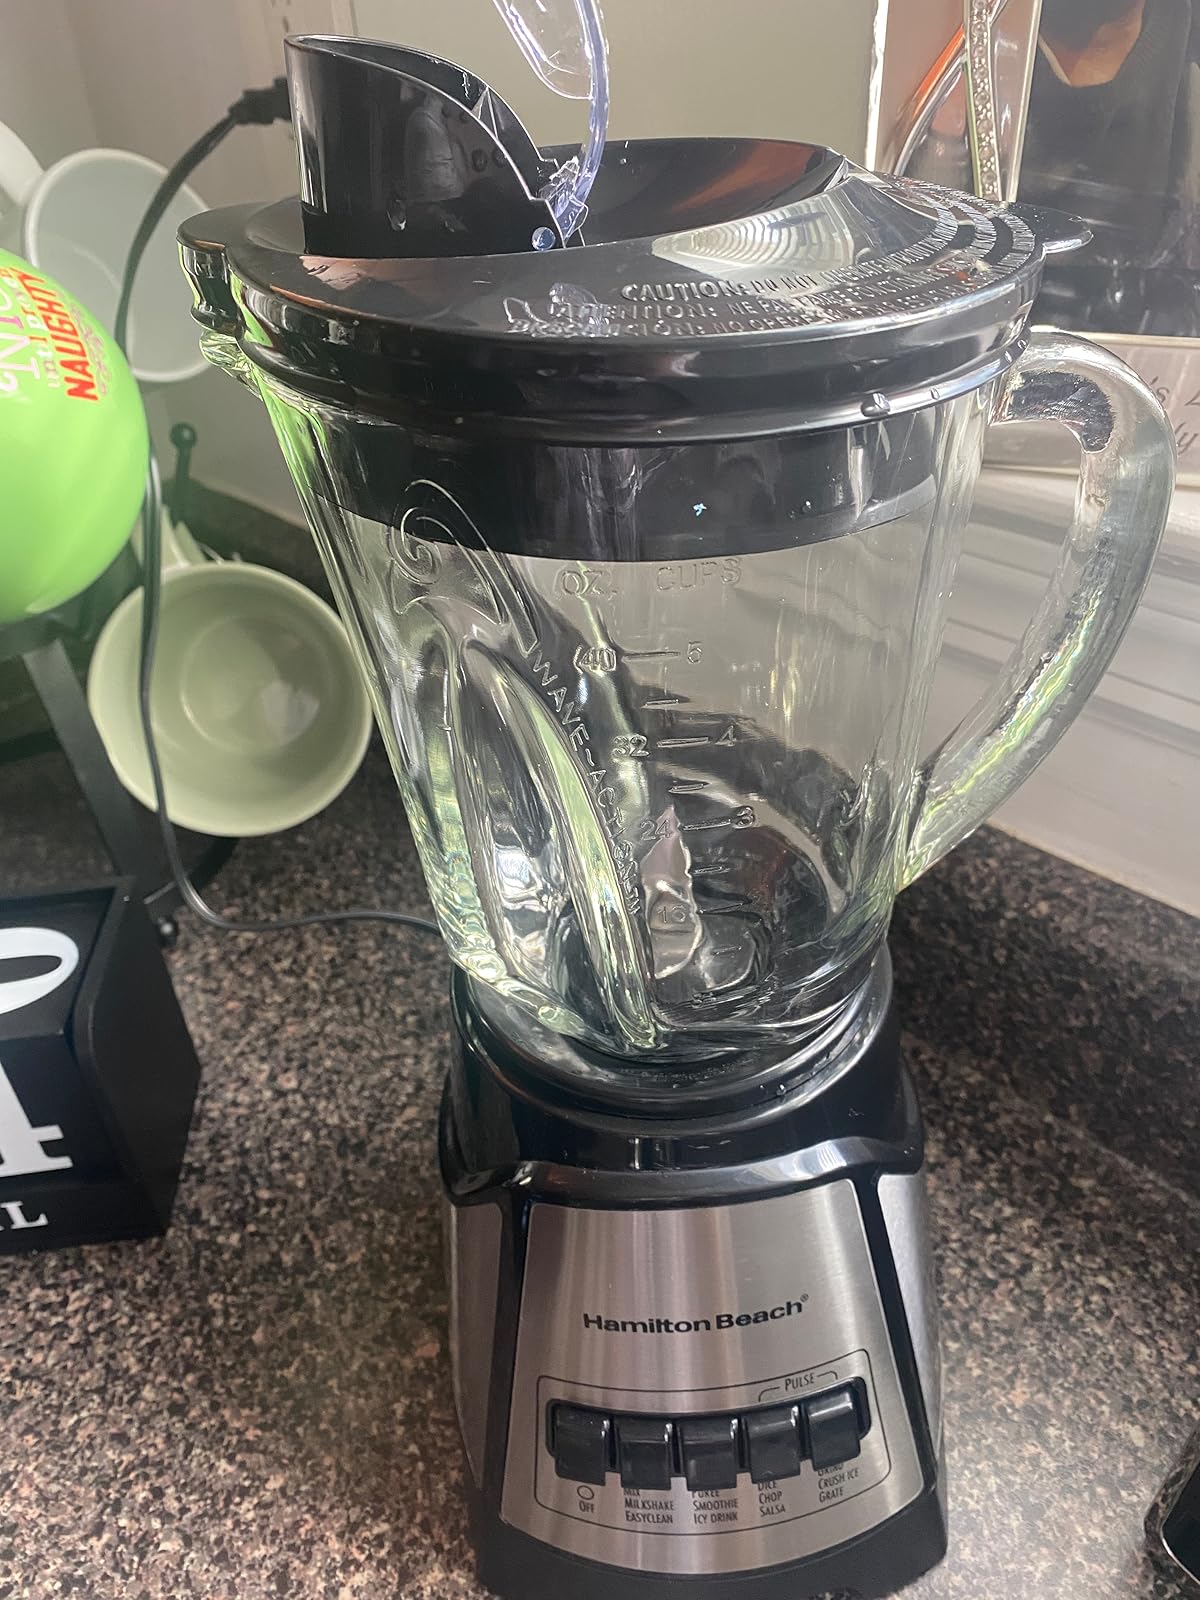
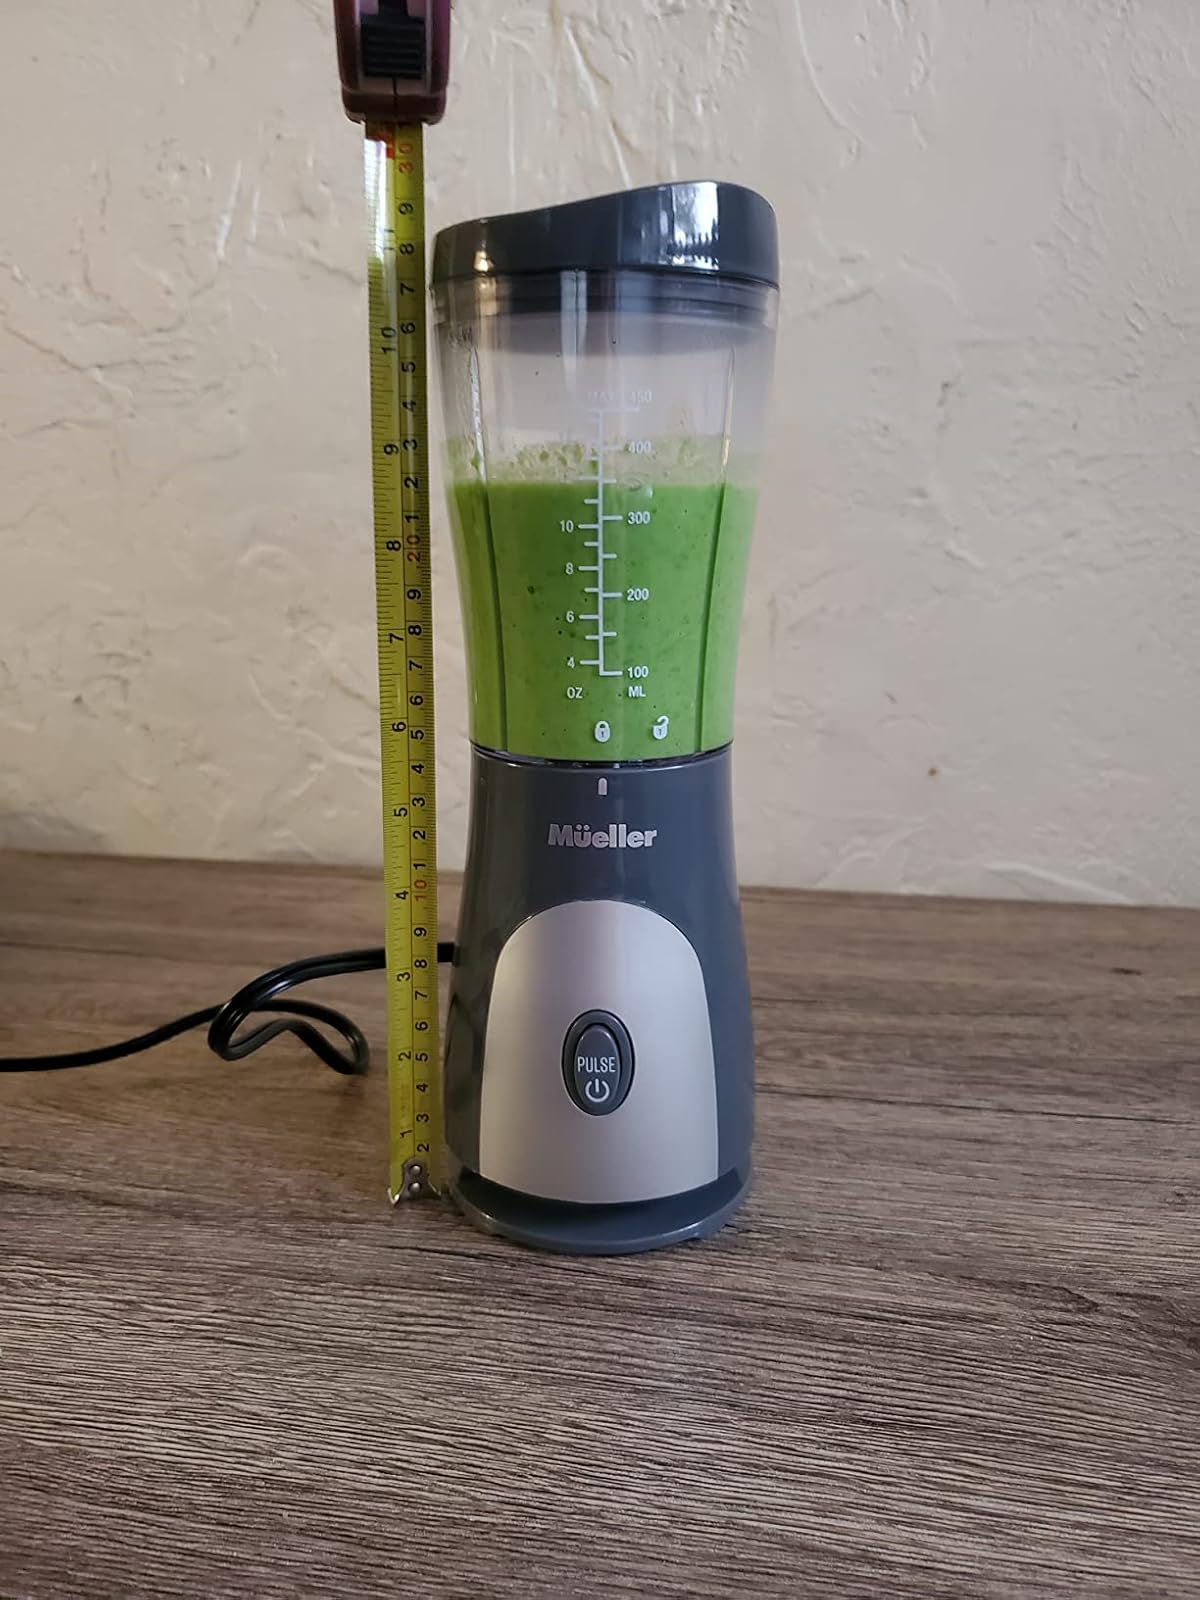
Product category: items_blender
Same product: no